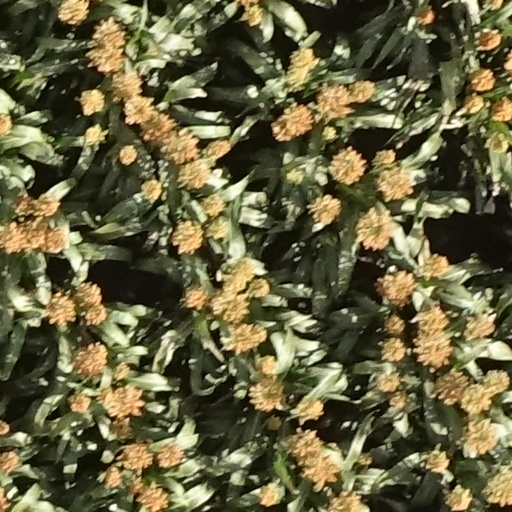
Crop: sorghum